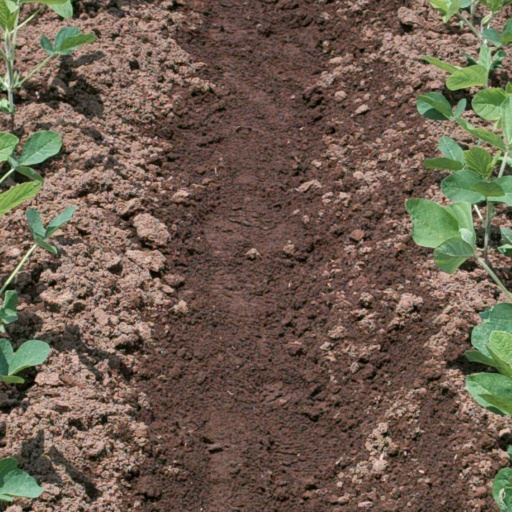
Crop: soybean